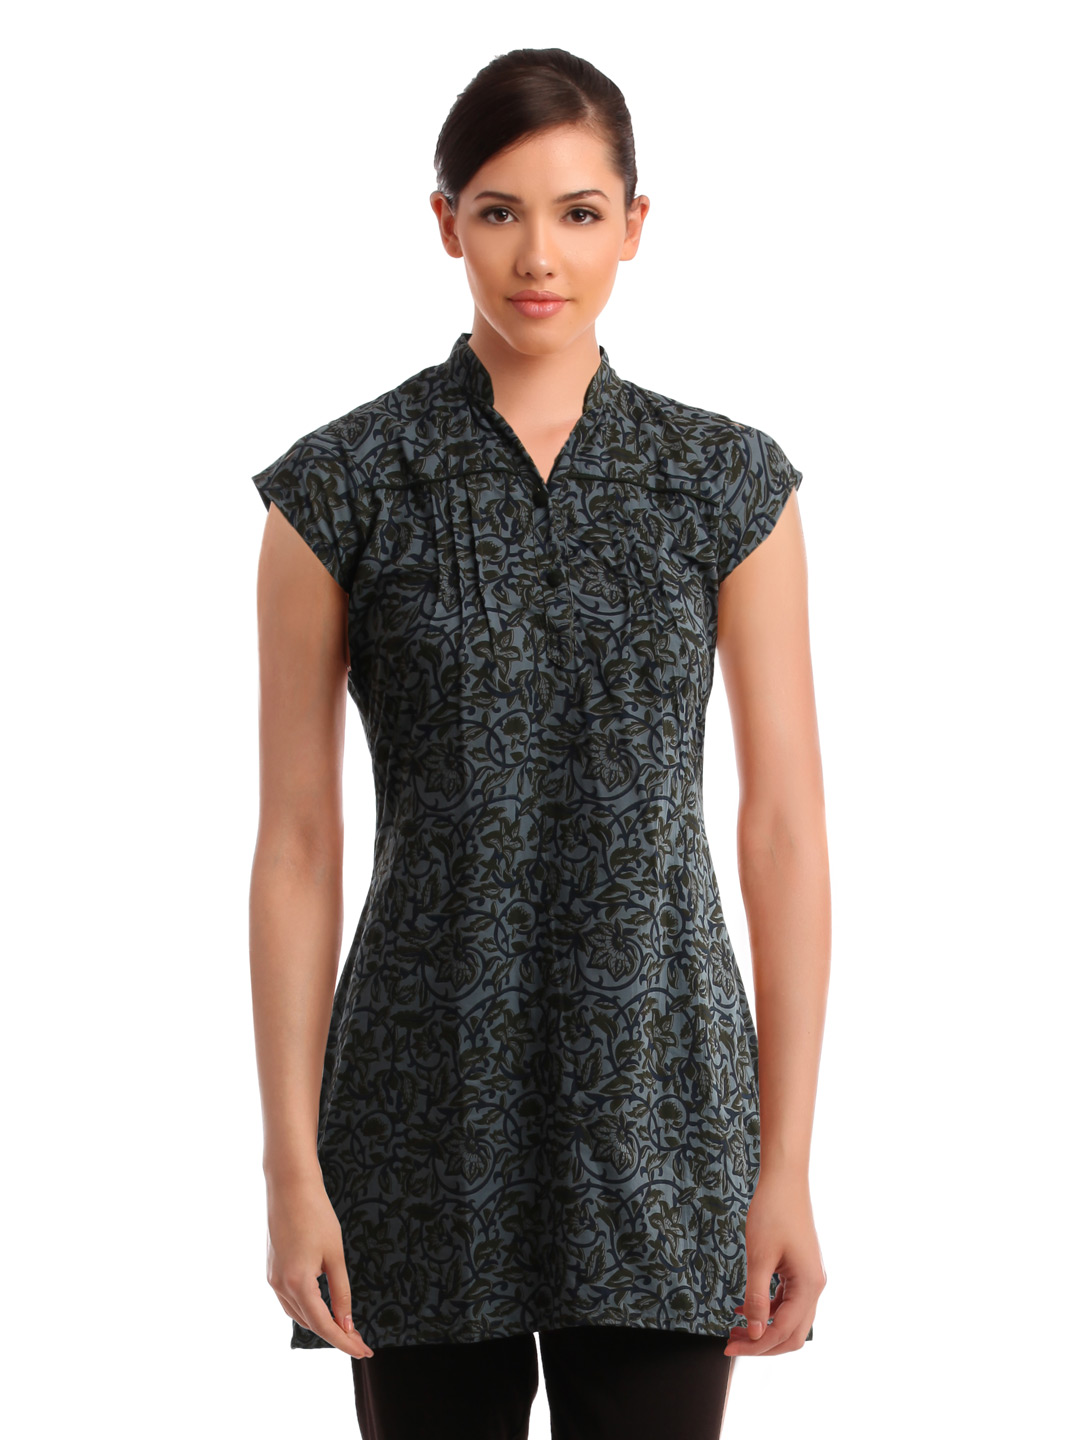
Alma Women Blue Printed Kurta
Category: Apparel / Topwear / Kurtas
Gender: Women
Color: Blue
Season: Fall 2012
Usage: Ethnic